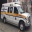
Label: ambulance